René Duguay-Trouin

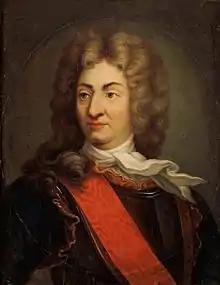

René Trouin, Sieur du Gué, also known as René Duguay-Trouin (10 June 1673 – 27 September 1736), was a French Navy officer and privateer best known for his service in the War of the Spanish Succession. Successful in his military career, Duguay-Trouin eventually becoming Lieutenant-General of the Naval Armies of the King (vice admiral; French: "Lieutenant-Général des armées navales du roi") in 1728, as well as a Commander in the Order of Saint-Louis. Ten ships of the French navy have since been named in his honour.